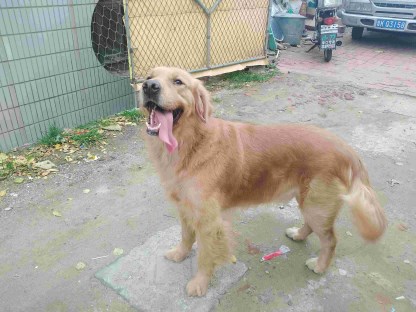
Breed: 5355-n000126-golden_retriever